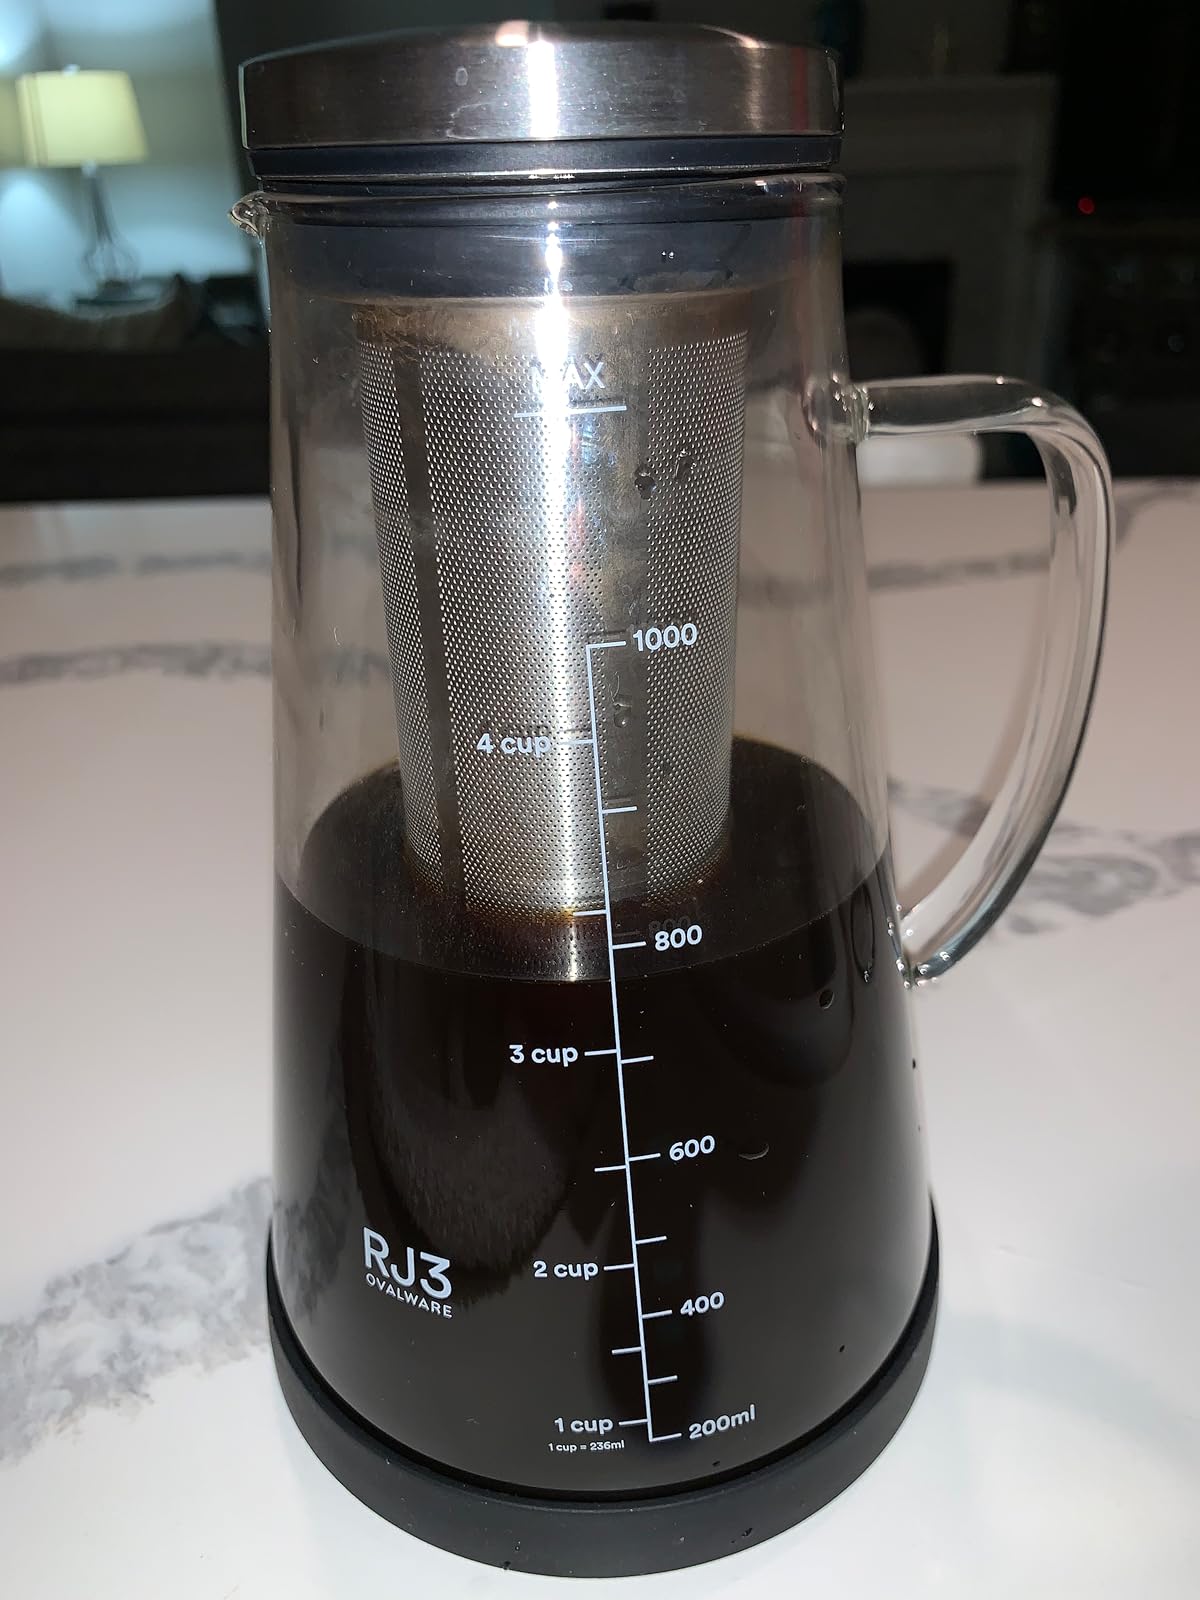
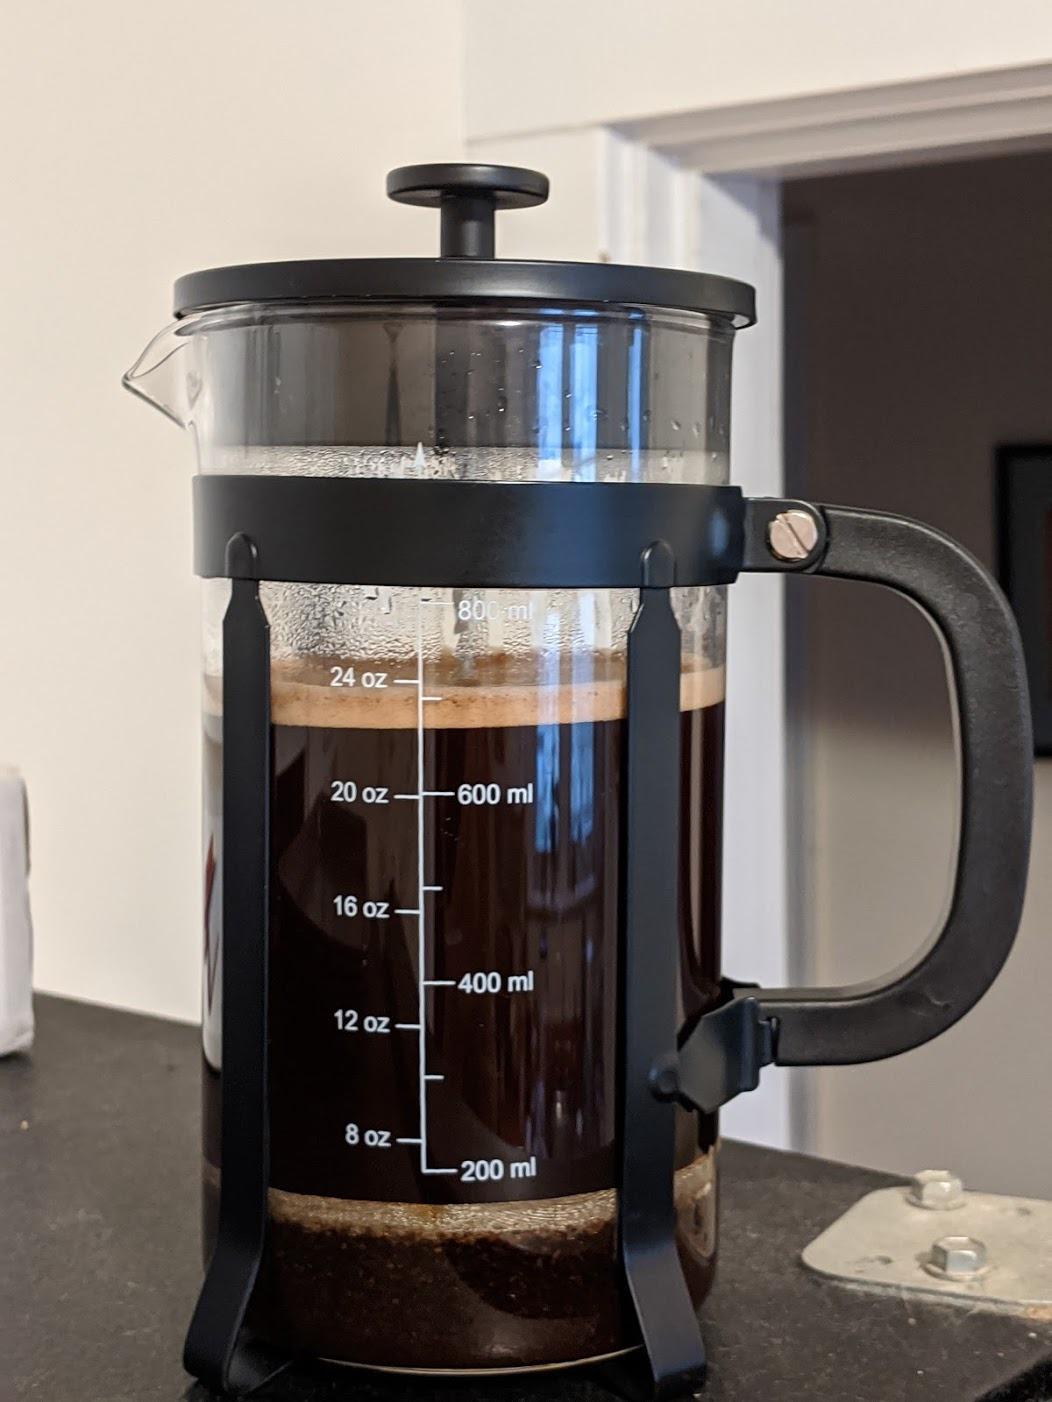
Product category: items_tea
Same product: no